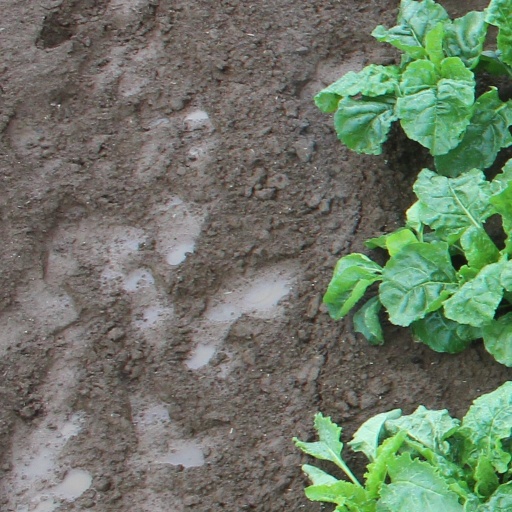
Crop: sugar beet